Hard Grit

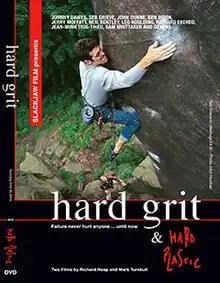
Seb Grieve on "Meshuga" (E9 7a), cover of "Hard Grit & Hard Plastic" (2006 edition)

Hard Grit is a 1998 British rock climbing film directed by Richard Heap and produced by Slackjaw Film, featuring traditional climbing, free soloing, and bouldering on gritstone routes in the Peak District in Northern England. It is considered an important film in the genre and regarded as a historic and iconic film. The film starts with a dramatic fall by French climber Jean–Minh Trinh-Thieu on "Gaia" at Black Rocks. Hard Grit won ten international film festival awards.